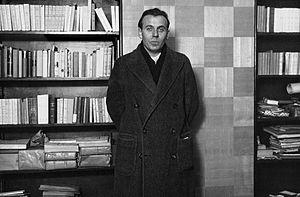
Louis-Ferdinand Céline (1886-1958), écrivain français en 1932, année où il obtint le prix Renaudot pour son roman Le Voyage au bout de la nuit. (Épreuve recadrée.)